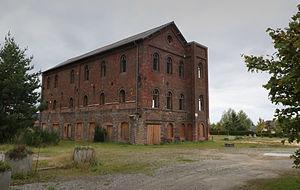
Bâtiment désaffecté des bureaux de l'ancienne mine du plomb.
La mine de Pont-Péan est une mine de plomb située dans la commune de Pont-Péan, en Bretagne. Elle est exploitée entre le XVIIIᵉ siècle et le XXᵉ siècle. Des vestiges subsistent au XXIᵉ siècle.